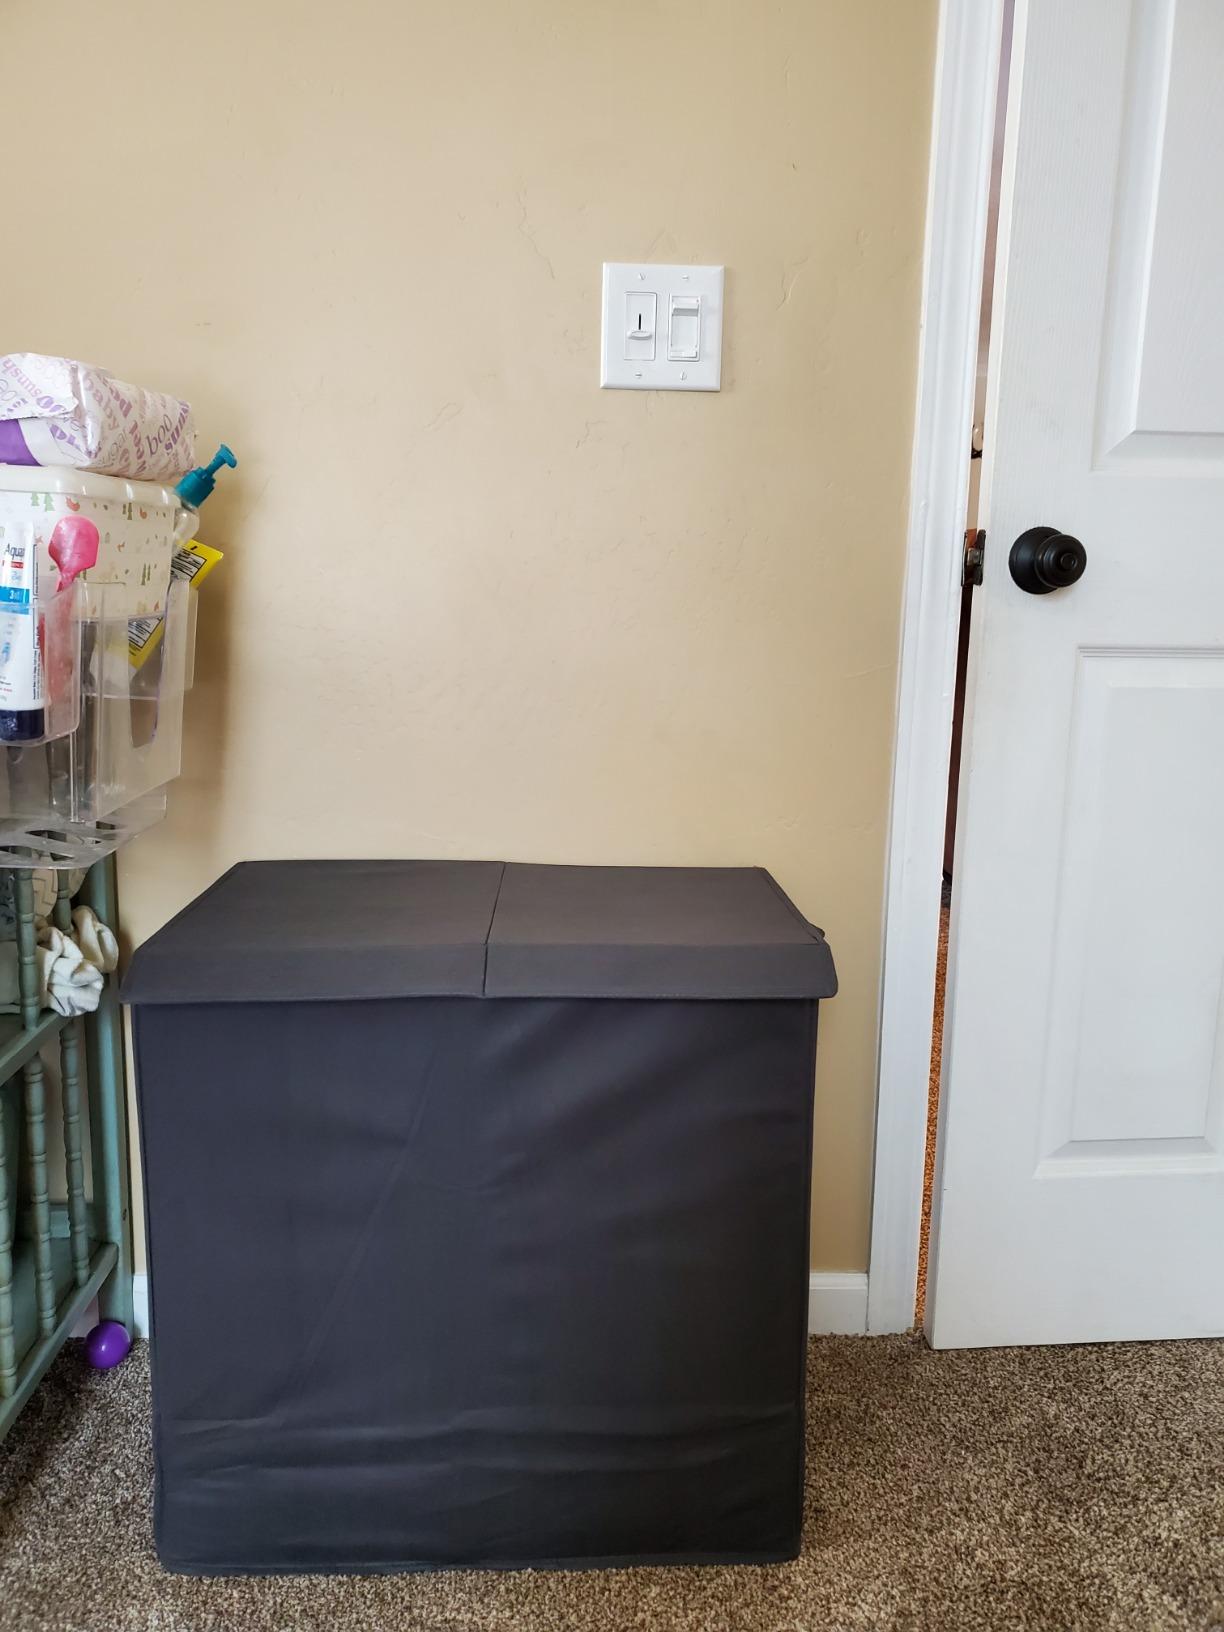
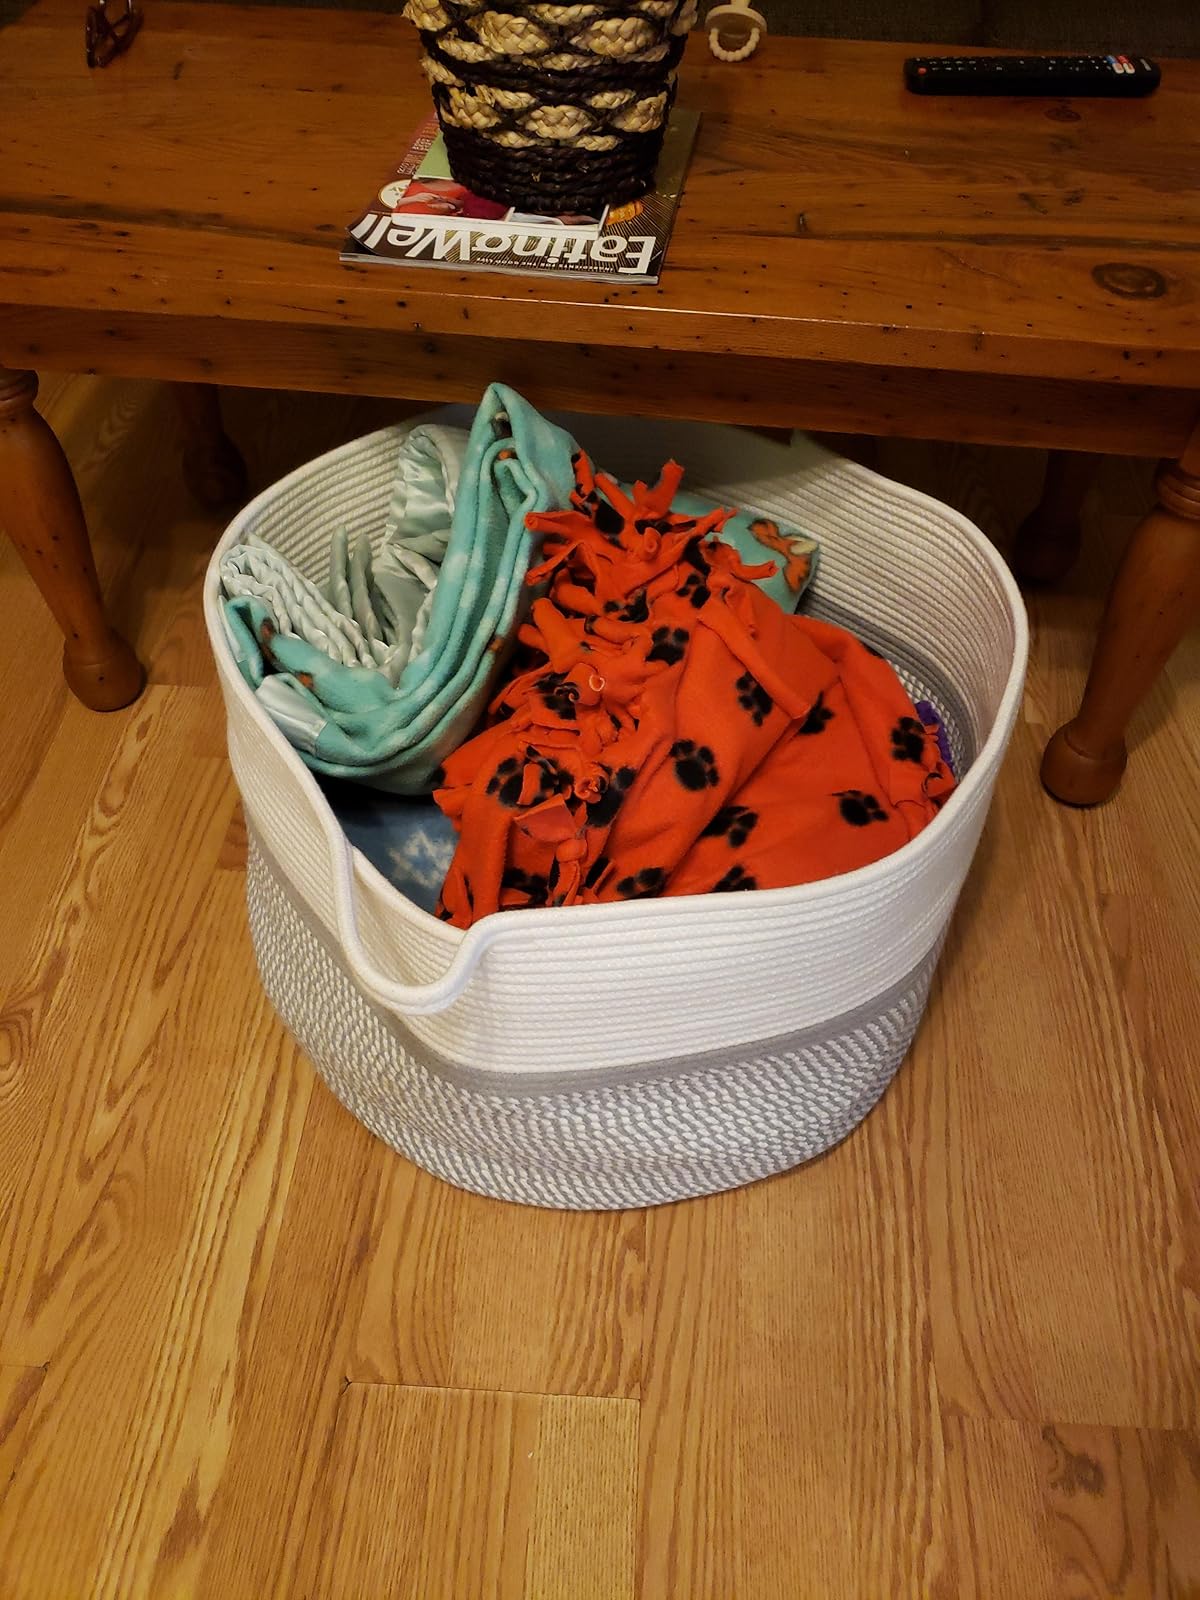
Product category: items_hamper
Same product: no